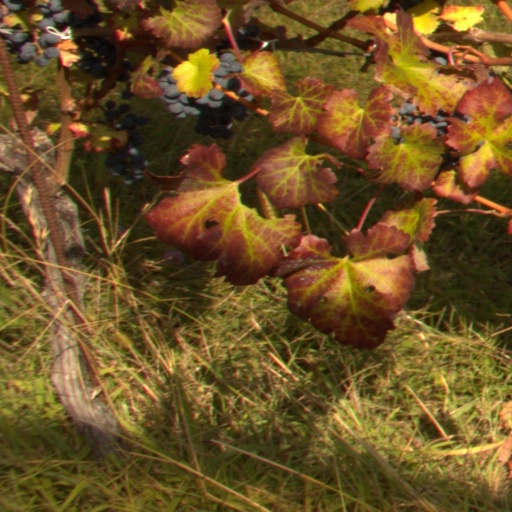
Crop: grape